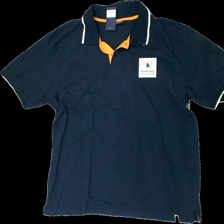
View: front
Type: Top
Category: Men
Brand: Not in the list
Brand text on label: marine
Colors: Blue, White
Material: 100% cotton
Pattern: Logo print
Cut: Regular
Size: XXL
Season: All
Stains: Minor
Damage: fläck
Damage location: middle right
Price range: 50-100
Recommended usage: Reuse
Description: blå pike med logga fram, svaga fläckar fram